Alexander Fraser (British Army officer, born 1824)

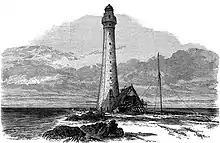
The Alguada Reef Lighthouse, south of Cape Negrais, on the coast of Pegu, "Illustrated London News" 21 October 1865

Fraser examined the Alguada Reef in December 1856 on the orders of Lord Canning after 286 people were killed in a shipwreck. The original proposal for a lighthouse had been raised by the Marquis of Dalhousie. After examining the tides and the land, a site was identified for the construction. The Admiral Sir Fleetwood Pellew suggested that the light house be built of iron while Captain Rogers suggested a struction resting on a substantial platform. Alan Stevenson suggested that iron would not work in such an exposed condition and it was decided that it would be built of stone. It was modelled after Skerryvore and with a Catoptric light. Stones were brought from Singapore and work began in 1860. The holophotal light on the tower was lit on 23 April 1865 and was 144 feet above the high-water mark and visible from 20 nautical miles.